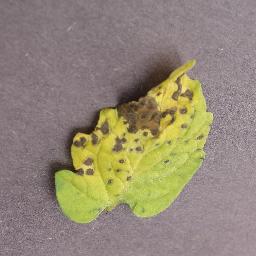
Label: Tomato___Septoria_leaf_spot